Roland Michener

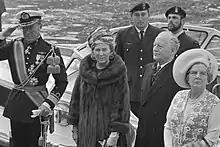
Left to right at front: Prince Bernhard of Lippe-Biesterfeld, Norah Michener, Roland Michener, and Queen Juliana in Amsterdam, April 14, 1971

Another first was Michener's state visit in 1971 to Trinidad and Tobago; while King George VI and Queen Elizabeth II had both carried out state visits on behalf of Canada and previous governors general had made official visits abroad, no Canadian governor general had ever previously undertaken such a trip. In October of the same year, the Governor General visited Iran to attend the Iranian monarchy's 2,500th anniversary. These voyages initially caused controversy among diplomatic insiders in Ottawa, who viewed it as inappropriate for someone who was not the country's head of state to undertake a state visit. However, the successes of the trip helped end the controversy, and established a precedent thereafter followed in Canada, and adopted by other Commonwealth realms.